The Ballad of Peckham Rye

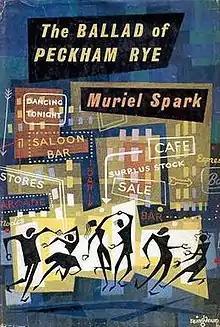
First edition cover'

The Ballad of Peckham Rye is a novel written in 1960 by the British author Muriel Spark.